Cobb County, Georgia

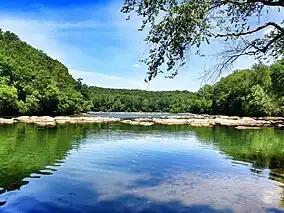
Chattahoochee River National Recreation Area

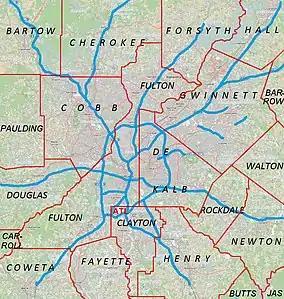
Metro Atlanta

According to the U.S. Census Bureau, the county has a total area of , of which is land and (1.4%) is water. The county is located in the upper Piedmont region of the state, with a few mountains located within the county, considered to be part of the southernmost extensions of the Appalachian Mountains.